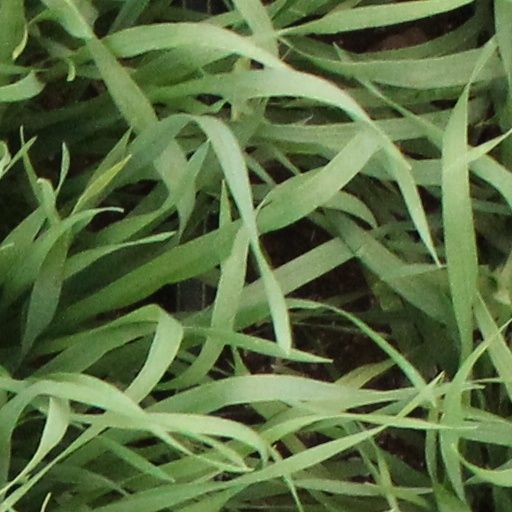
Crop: wheat